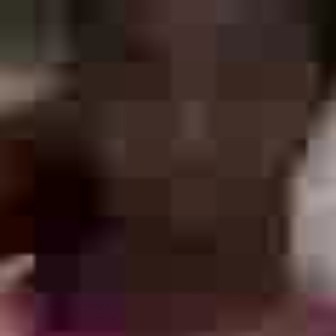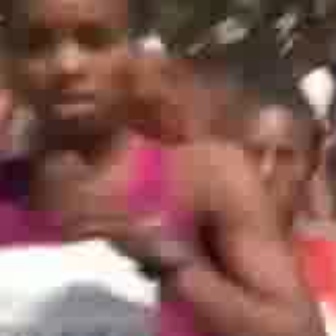
  Please identify the target specified by the bounding box [76,11,292,227] in the first image and locate it in the second image. Return the coordinates in [x_min,y_min,x_max,y_max] format.
Answer: [5,7,129,130]